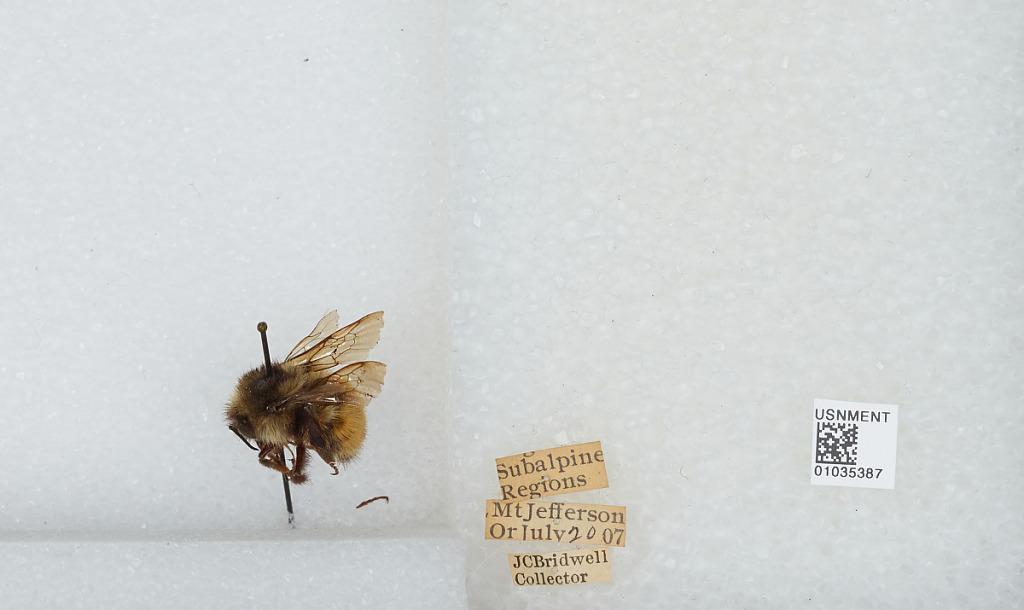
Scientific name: Bombus (Pyrobombus) melanopygus Nylander
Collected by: J. Bridwell
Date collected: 1907-7-20
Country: United States
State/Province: Oregon
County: Linn
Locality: Subalpine Regions, Mount Jefferson
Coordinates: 44.6742, -121.799